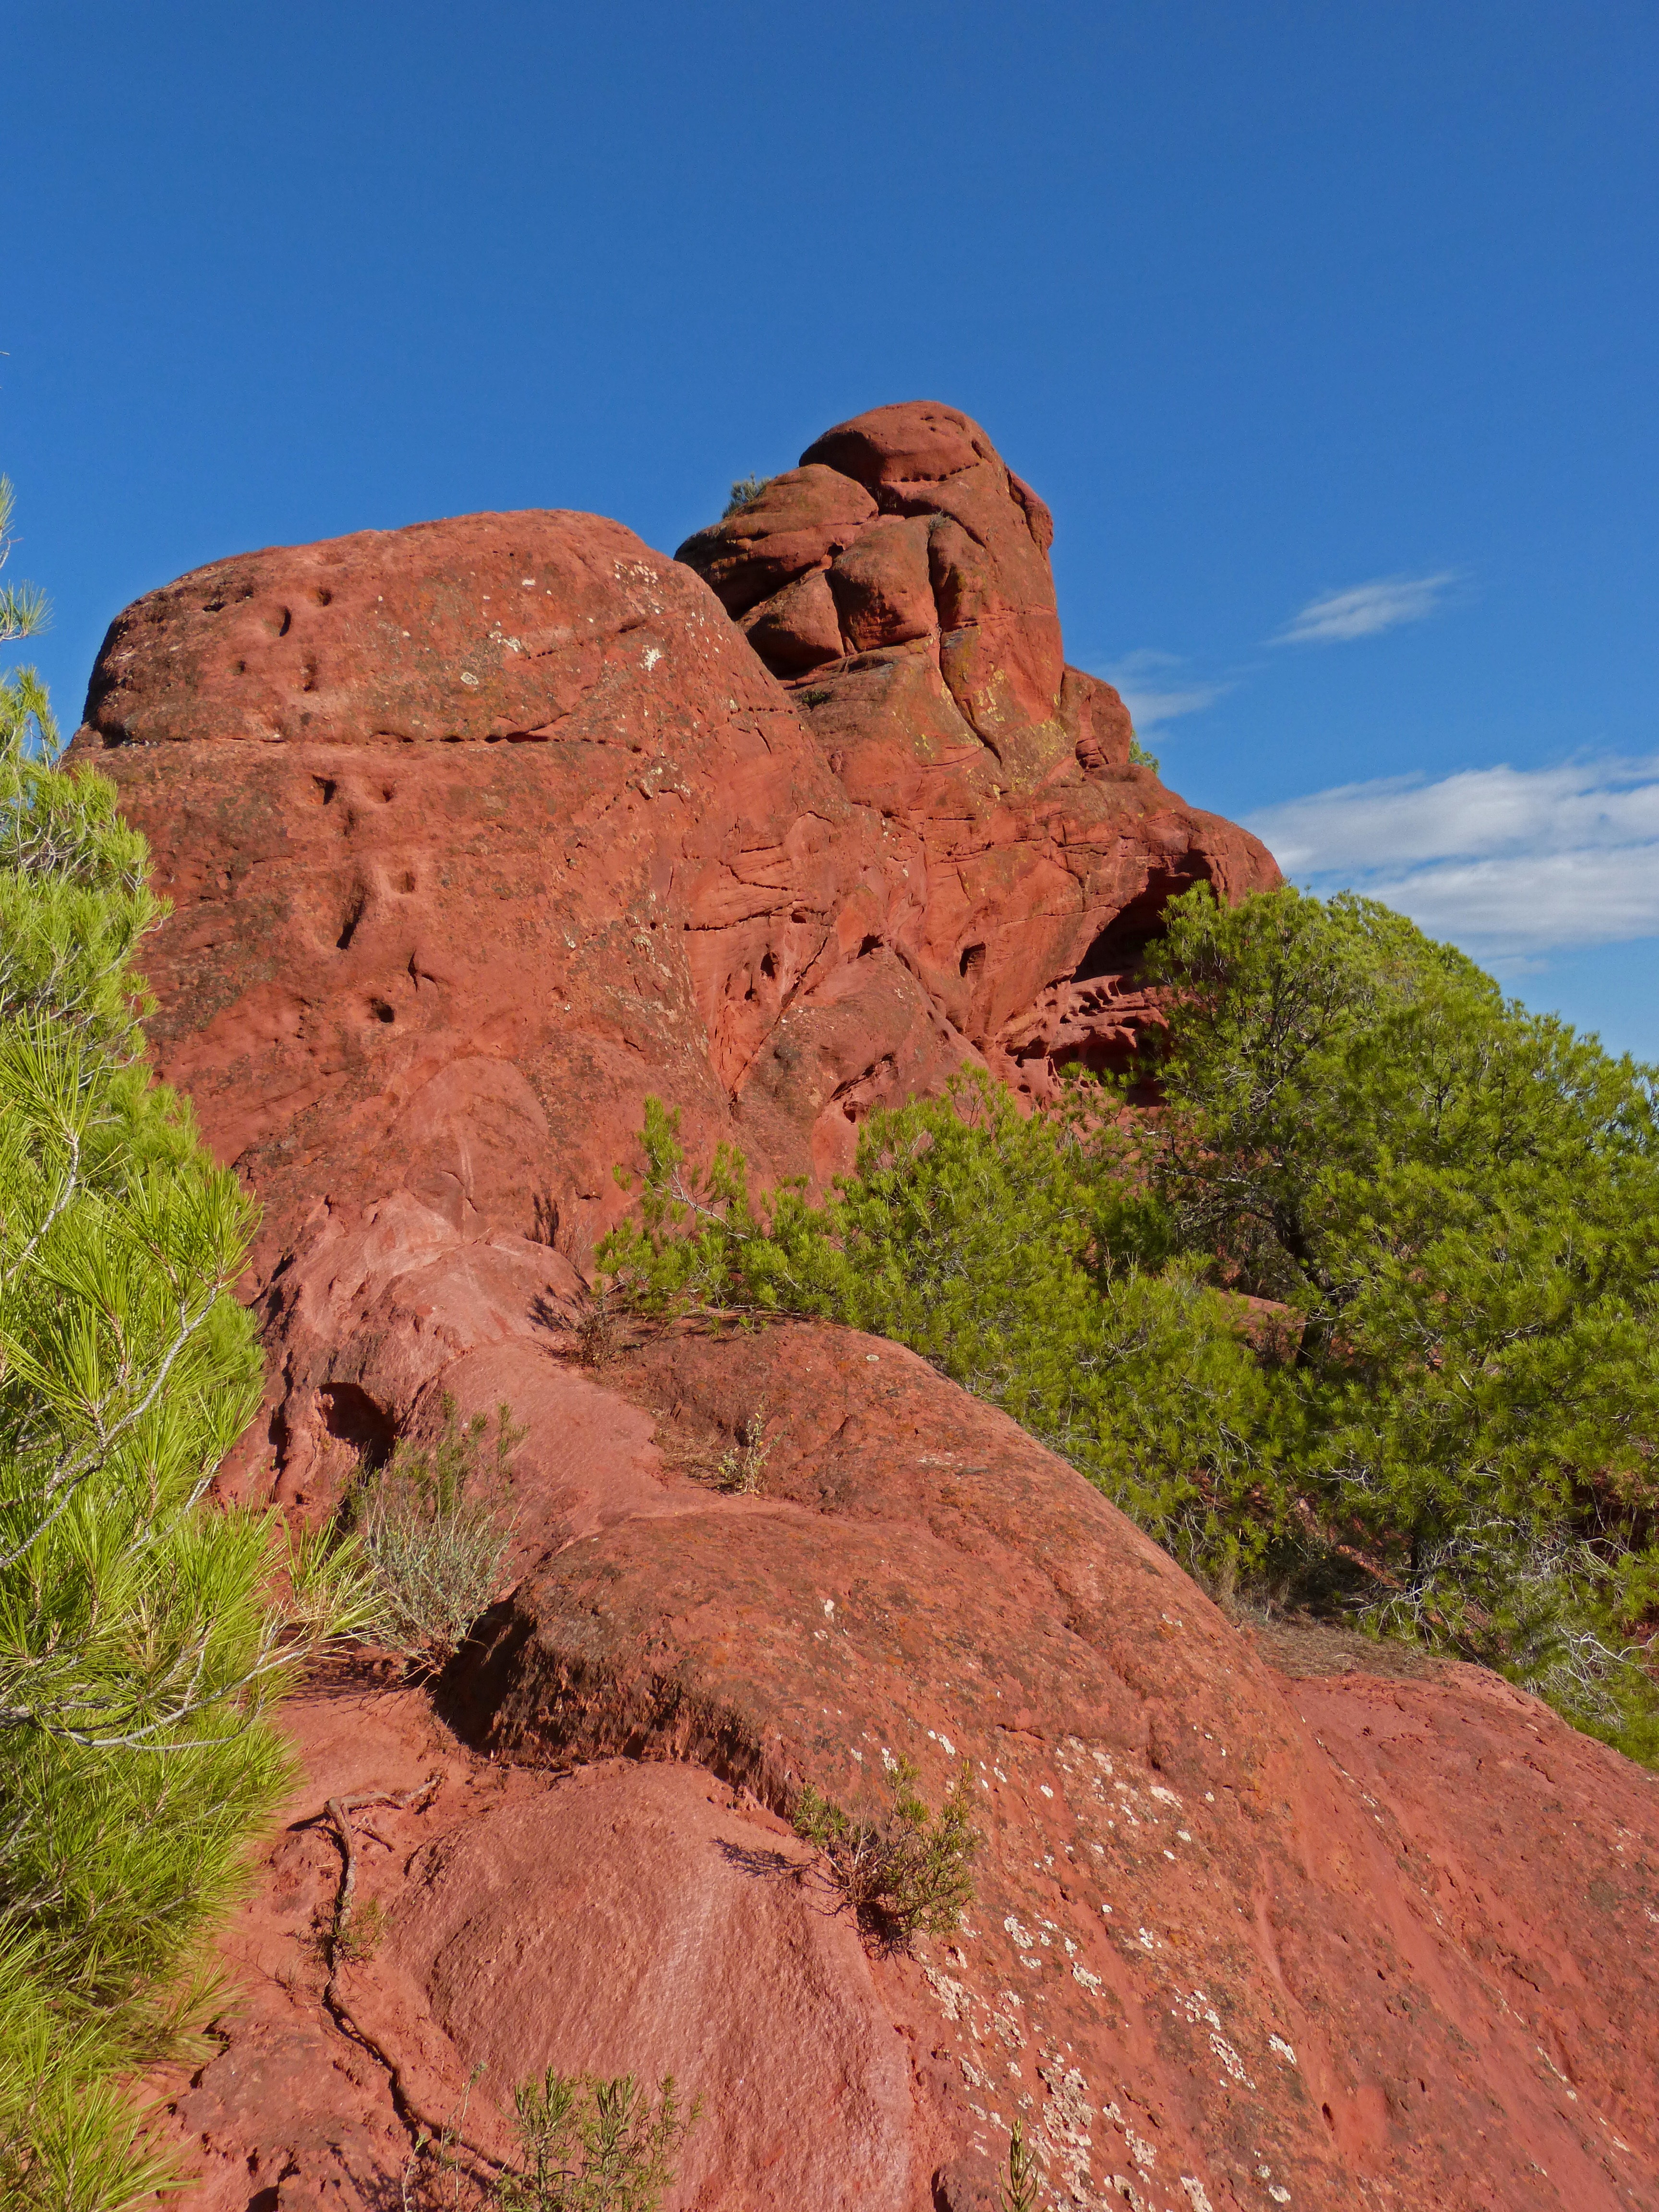
rock, mountain, trail, valley, formation, cliff, arch, soil, canyon, terrain, national park, material, ridge, erosion, geology, badlands, plateau, wadi, butte, landform, red sandstone, priorat, geographical feature, mountainous landforms